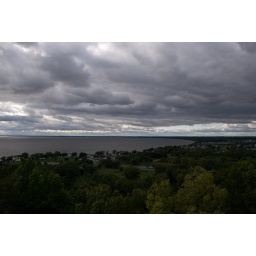
Shot over the lake with cool clouds